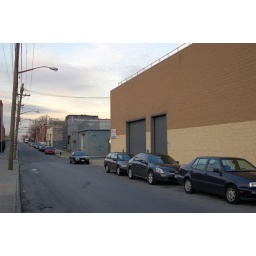
The view from the bus stop by my parents' house in Queens.